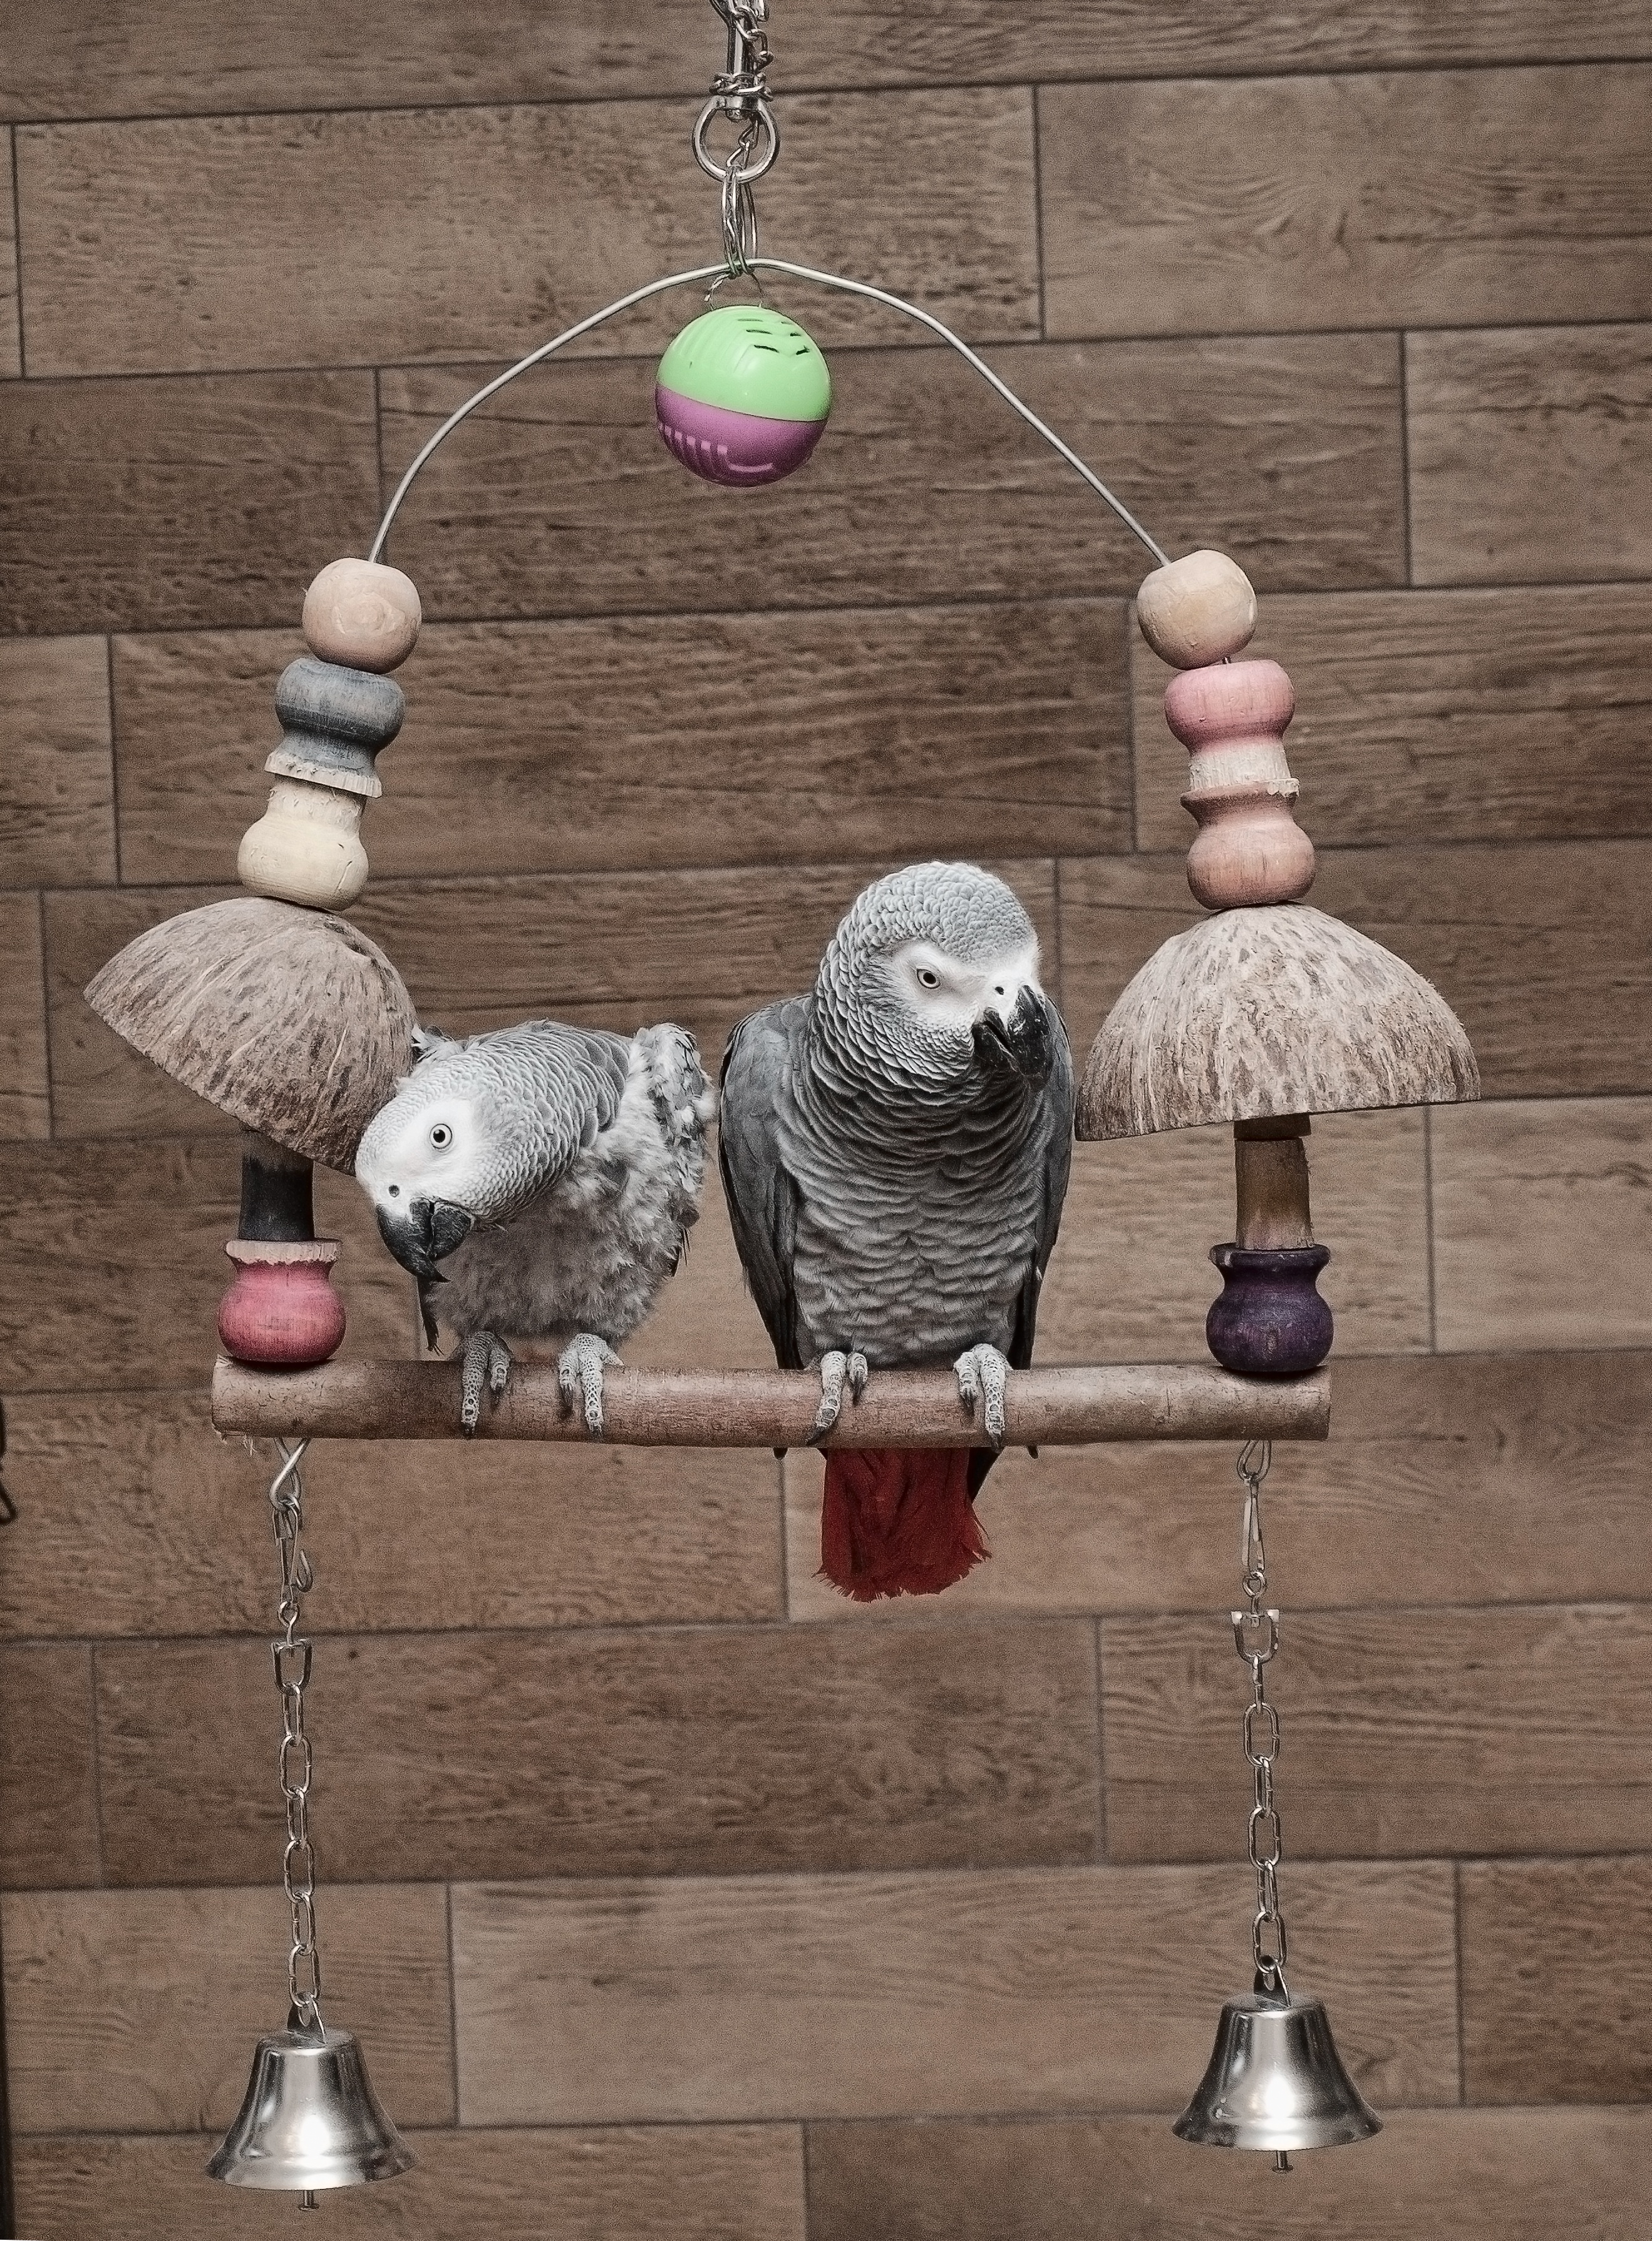
bird, glass, animal, wildlife, lighting, fauna, parrot, african grey parrot, psittacus erithacus, grey parrot, congo african grey parrot